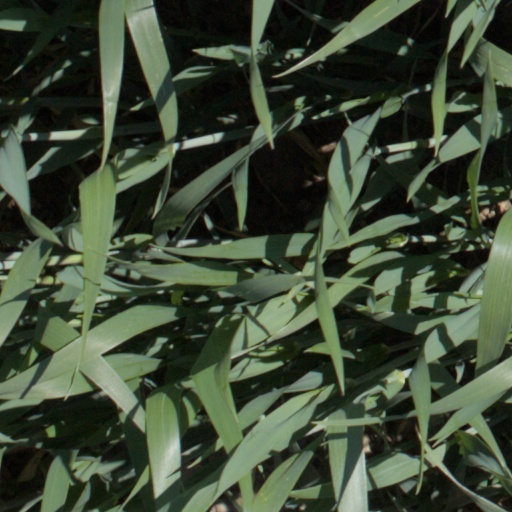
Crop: wheat